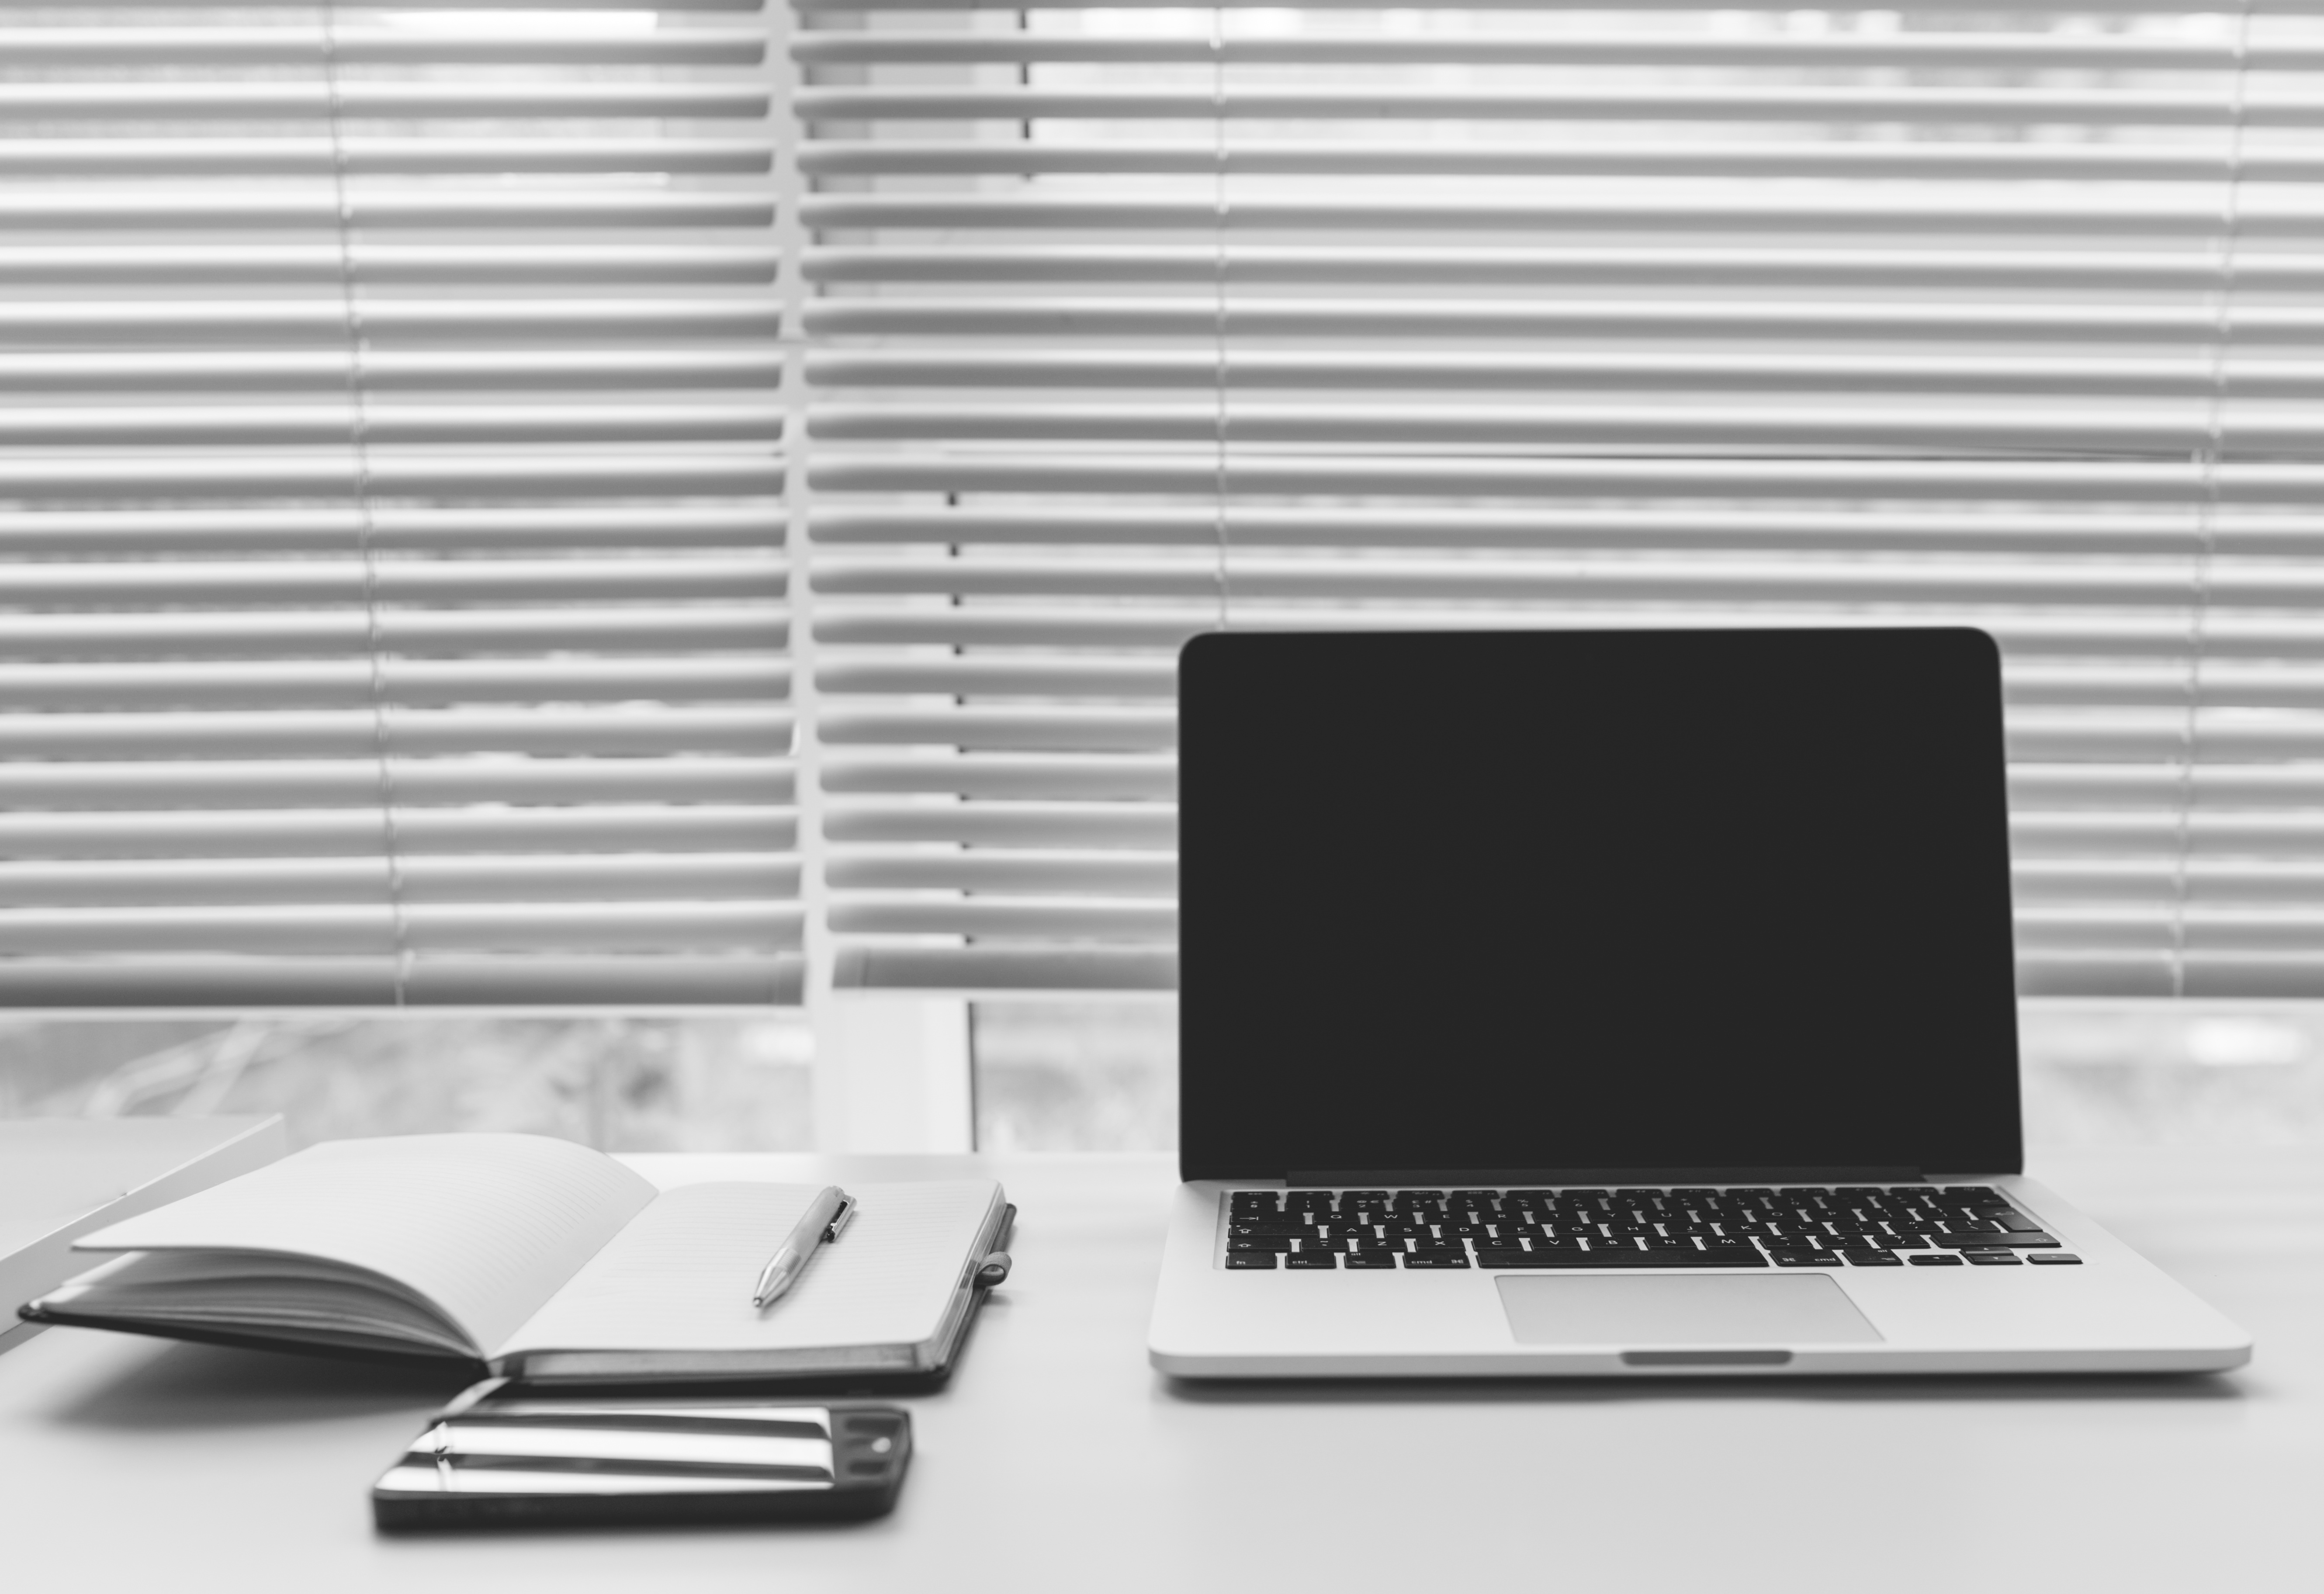
laptop, desk, computer, macbook, black and white, technology, window, pen, notepad, office, business, interior design, brand, design, blinds, multimedia, desktop computer, computer monitor, window covering, electronic device, display device